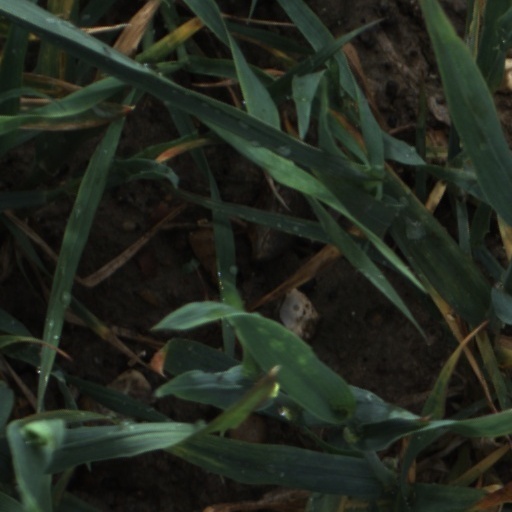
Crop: wheat